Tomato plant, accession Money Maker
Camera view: horizontal (90 deg, fisheye); turntable rotation: 90 degrees
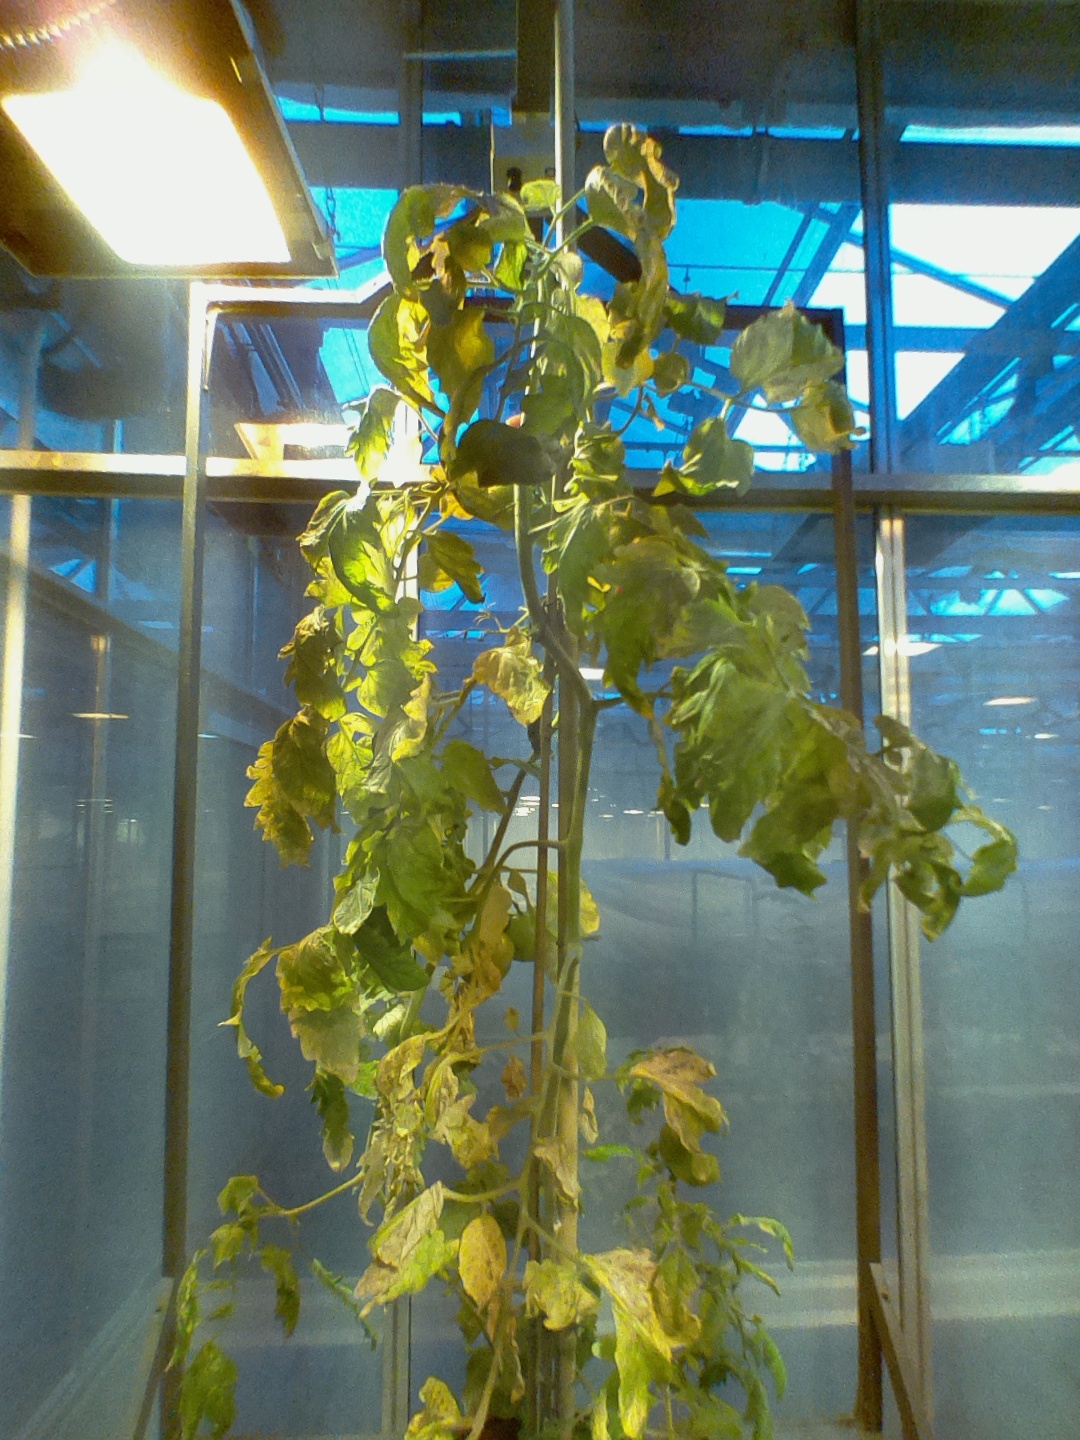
BBCH growth stage 82: 20%-30% of fruits show typical fully ripe color